Quentin Quire

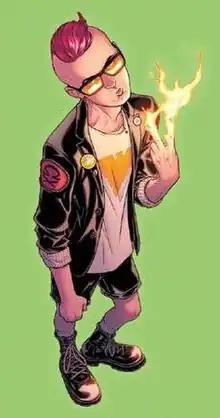
Kid Omega Art by Russell Dauterman

Quintavius Quirinius "Quentin" Quire, also known as Kid Omega, is a fictional character appearing in American comic books published by Marvel Comics, usually in those featuring the X-Men. Quire first appeared in "New X-Men" #134 (January 2003). He was created by writer Grant Morrison and artist Frank Quitely.